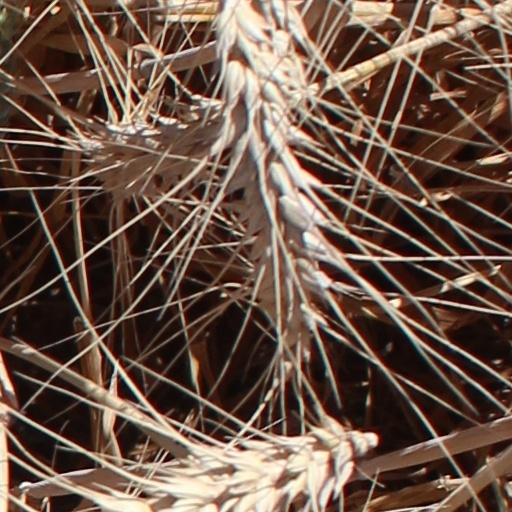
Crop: wheat